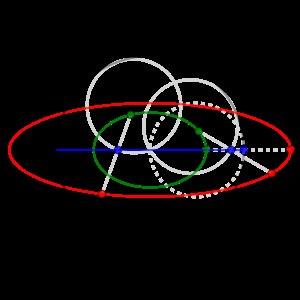
Le théorème de La Hire est démontré dans le traité des roulettes du mathématicien français Philippe de La Hire, mais il était connu bien avant La Hire. Il peut être séparé en deux propositions : la première est que tout point fixe d'un cercle C de rayon r roulant sans glisser intérieurement sur un cercle C′ de rayon 2r décrit un diamètre de C′, la seconde plus générale est que dans les mêmes conditions tout point lié au cercle mobile C décrit une ellipse. Le diamètre décrit par un point de C est un cas dégénéré d'hypocycloïde. L'ellipse décrite par un point lié à C est un cas très particulier d'hypotrochoïde.